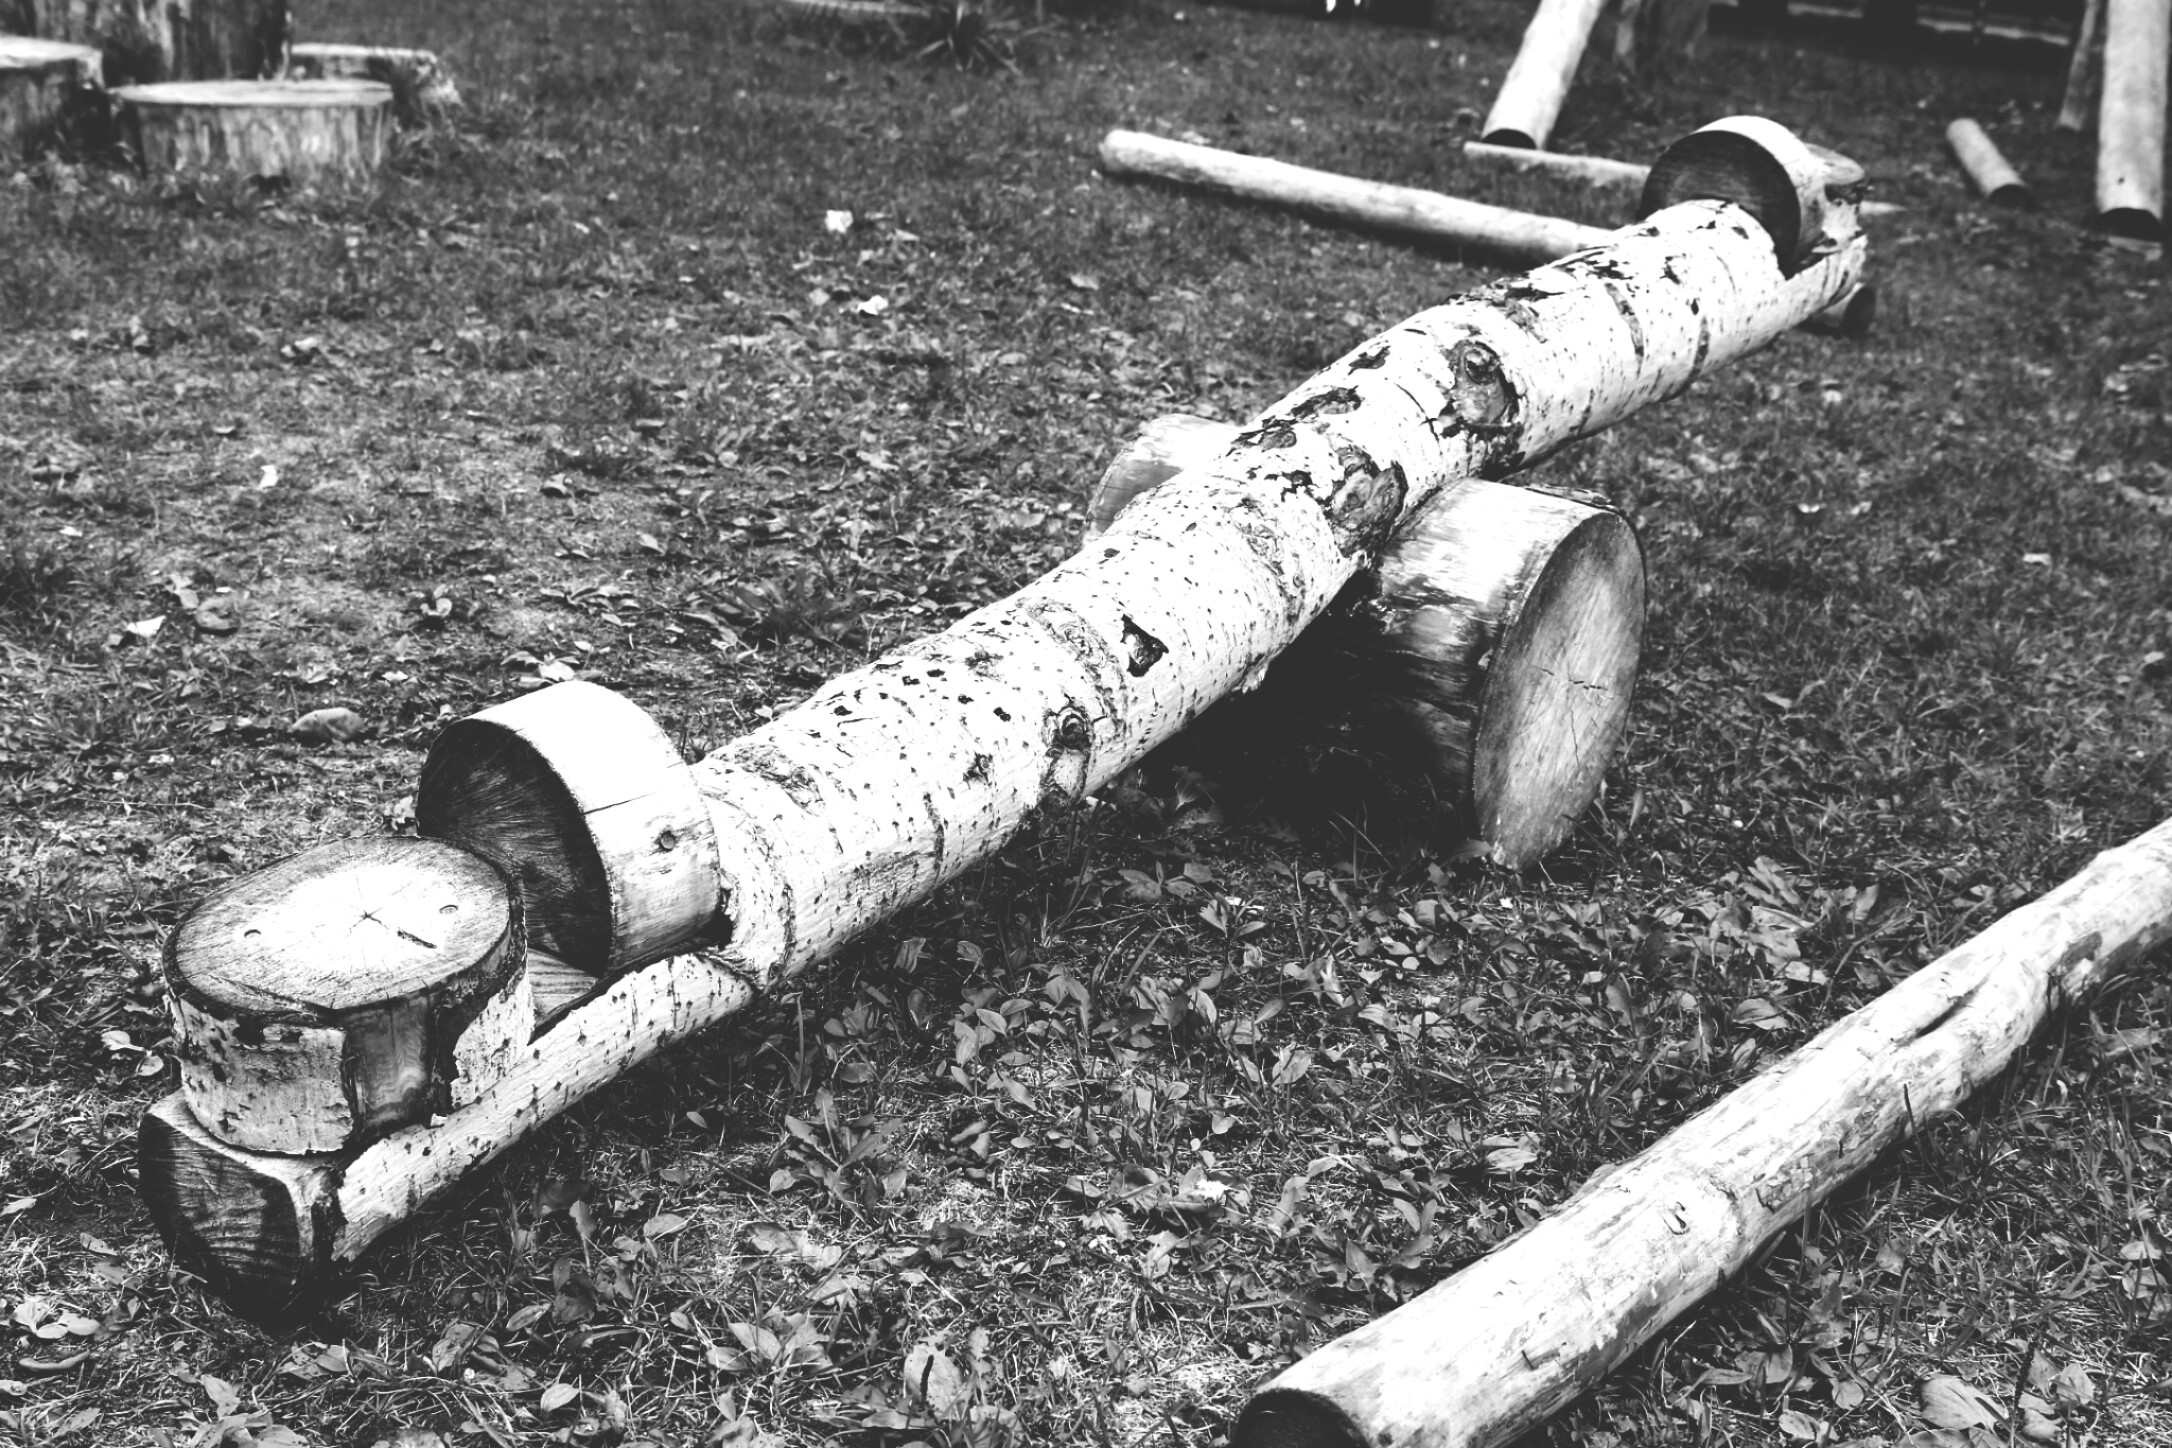
natural, tree, plant